Lago Bianco

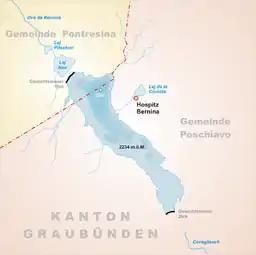
map

Lago Bianco (literally "White Lake" in Italian) is a reservoir at the Bernina Pass in the Swiss canton of Graubünden.